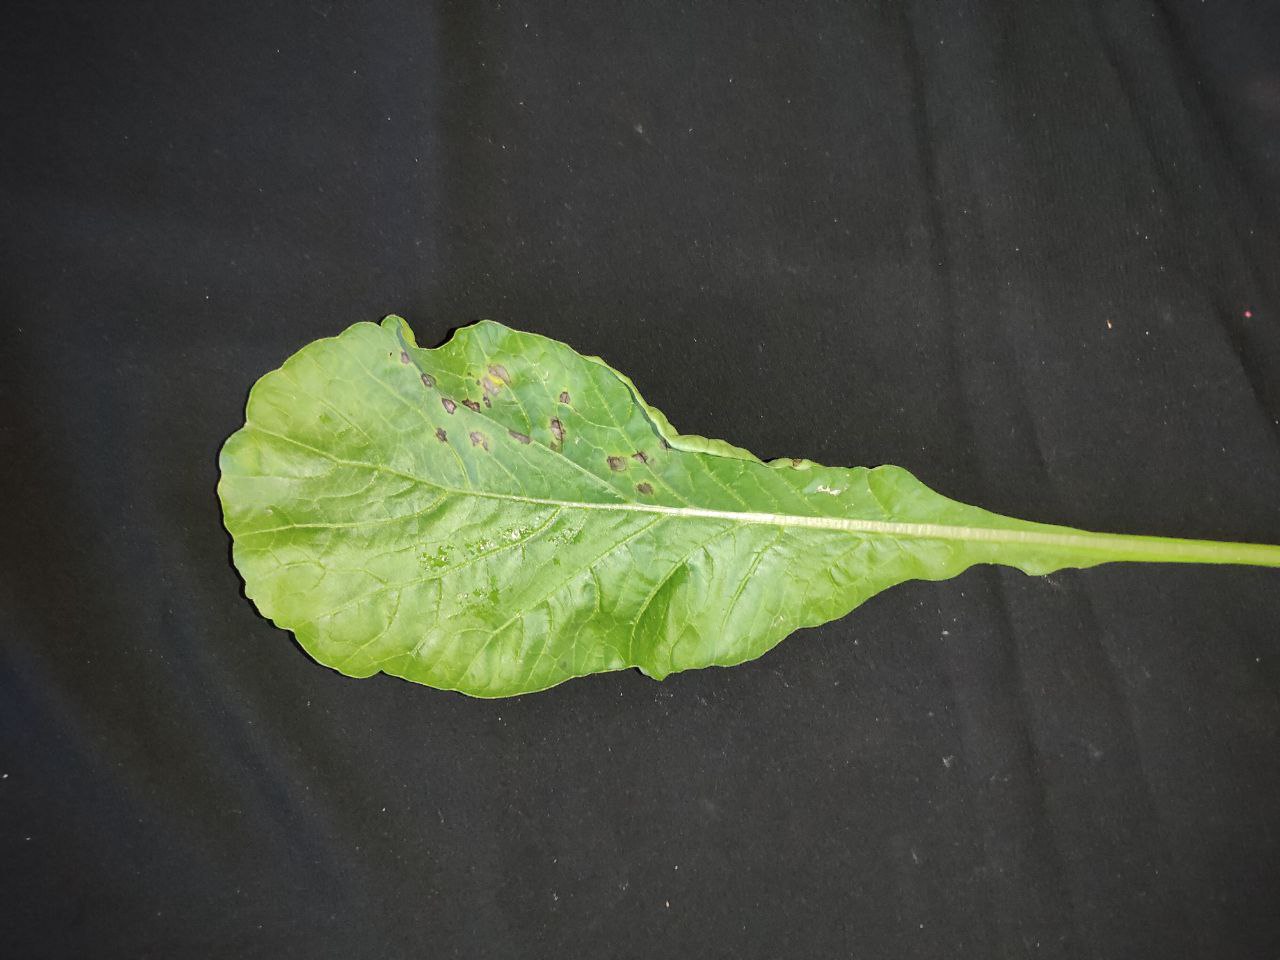
Label: Black leaf spot